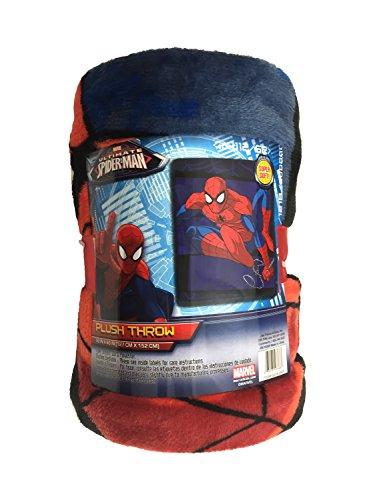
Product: Marvel Spiderman Burst Plush Throw, 46" X 60"
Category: Home & Kitchen | Bedding | Kids' Bedding | Blankets & Throws | Throws
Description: Throw blanket fits Twin Size beds and measures 62x 90.
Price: $17.41
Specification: ProductDimensions:75x1x39inches|ItemWeight:15.2ounces|ShippingWeight:15.2ounces(Viewshippingratesandpolicies)|Manufacturer:JayFrancoandSons,Inc.|ASIN:B01N9X5QZO|Itemmodelnumber:JF27868TICD